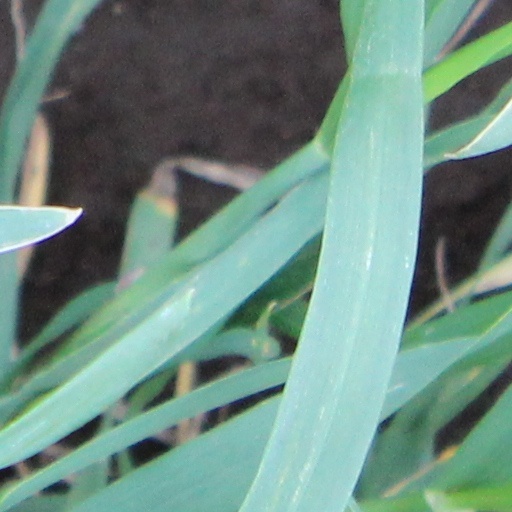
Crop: wheat